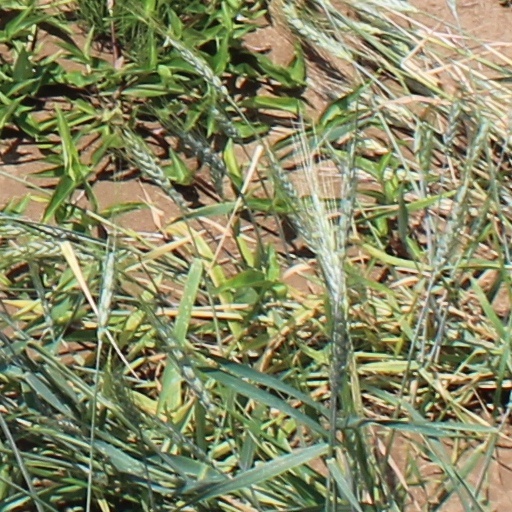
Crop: wheat